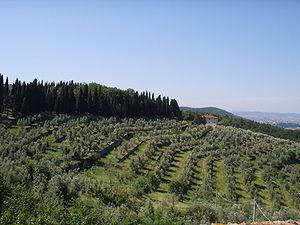
L’olivier est un arbre fruitier qui produit les olives, un fruit consommé sous diverses formes et dont on extrait une des principales huiles alimentaires, l'huile d'olive. C'est la variété, domestiquée depuis plusieurs millénaires et cultivée principalement dans les régions de climat méditerranéen, de l'une des sous-espèces de Olea europaea, une espèce d'arbres et d'arbustes de la famille des Oléacées.